Magdalena, Laguna Church

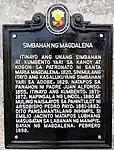
Church NHC historical marker installed in 2018

Magdalena was formerly known as "Ambling", a barrio of Majayjay until it was elevated as a town in 1821. The first church, made of cogon and wood was constructed in 1820 and was dedicated to Mary Magdalene. Antonio Moreno was appointed at its first parish priest in 1821. A permission to build a stone church was ordered by Captain Pablo de la Concepción in 1829. To obtain funds for the church, the people were forced to pay taxes and quarry sand and stones from the river. The construction of the church building was halted in 1839, continued in 1849 and finished in 1855 under the direction of Maximo Rico, Jose Cuesta, Joaquin de Coria and Francisco de Paula Gonzalez. Construction of the belltower was finished in 1861.